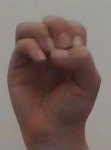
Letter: ha